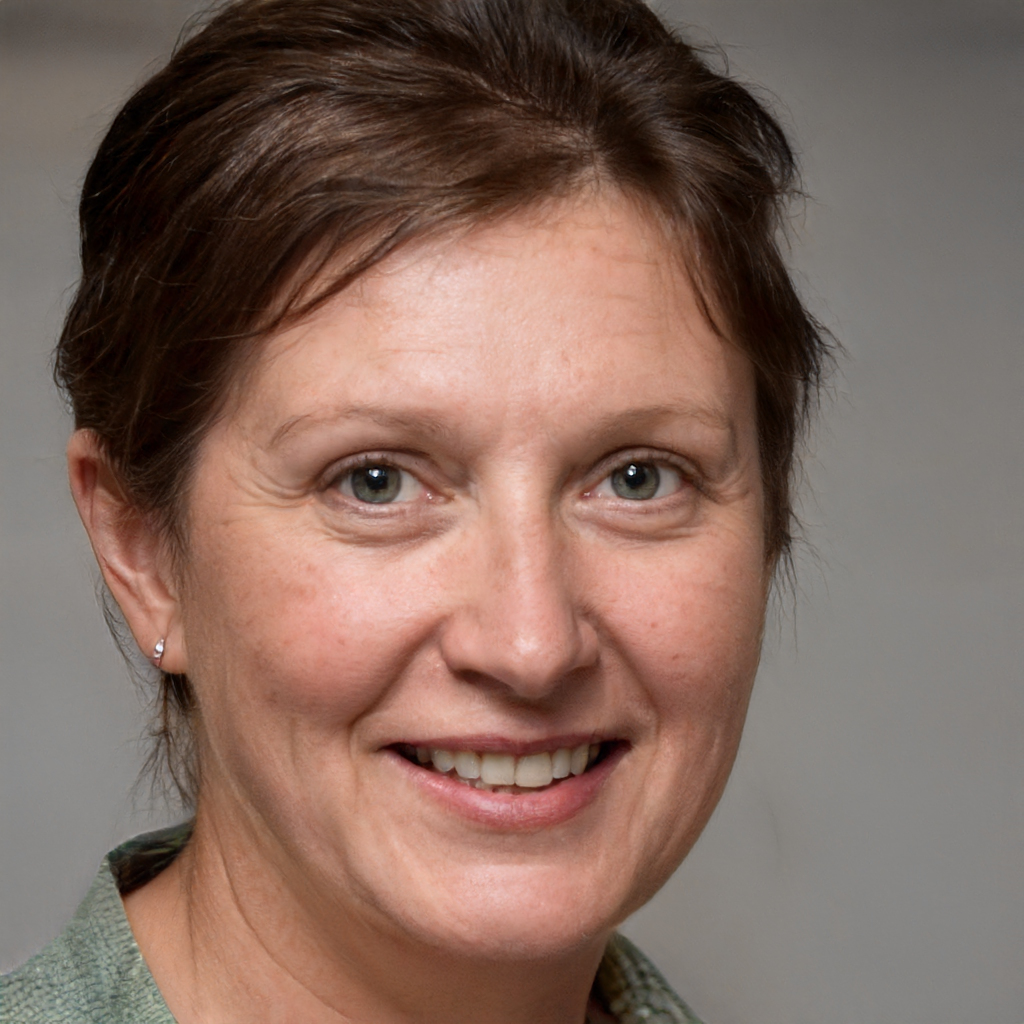
Gender: Female